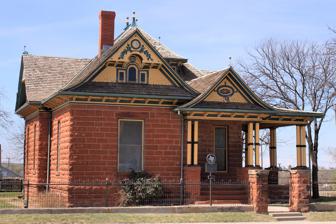
Building: Potton–Hayden House
Country: United States of America
Year built: 1901
Historic house in Texas, United States United States historic place Potton–Hayden House U.S. National Register of Historic Places Texas State Antiquities Landmark Recorded Texas Historic Landmark Potton–Hayden House Show map of Texas Potton–Hayden House Show map of the United States Location SW corner Gregg and 2nd Sts., Big Spring, Texas Coordinates 32°15′0″N 101°28′42″W / 32.25000°N 101.47833°W / 32.25000; -101.47833 Area 0.5 acres (0.20 ha) Built 1901 ( 1901 ) Architectural style Queen Anne NRHP reference No. 75001992 TSAL No. 370 RTHL No. 4100 Significant dates Added to NRHP April 14, 1975 Designated TSAL May 28, 1981 Designated RTHL 1976 The Potton–Hayden House is a historic house in Big Spring, Texas , USA. It was built in 1901. It has been listed on the National Register of Historic Places since April 14, 1975. The house is owned by the Heritage Museum of Big Spring and open for tours by appointment. See also National Register of Historic Places portal Texas portal National Register of Historic Places listings in Howard County, Texas Recorded Texas Historic Landmarks in Howard County References